Alshon Jeffery

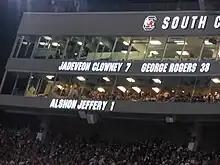
Jeffery's name being illuminated at Williams-Brice Stadium for the first time after his jersey number was retired in September 2023.

As a freshman, Jeffery caught five passes for 61 yards in his first five games before making seven catches for 138 yards and three touchdowns against the University of Kentucky. The performance was the second-best single-game performance in school history and Jeffery became the third Gamecock in 2009 to earn SEC Freshman of the Week, following defensive end Devin Taylor and running back Jarvis Giles. He was a consensus first-team Freshman All-SEC and first-team Freshman All-American in recognition of his successful freshman season.